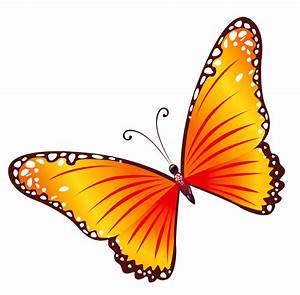
Label: butterfly